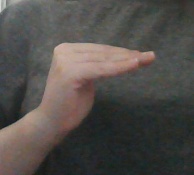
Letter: haa